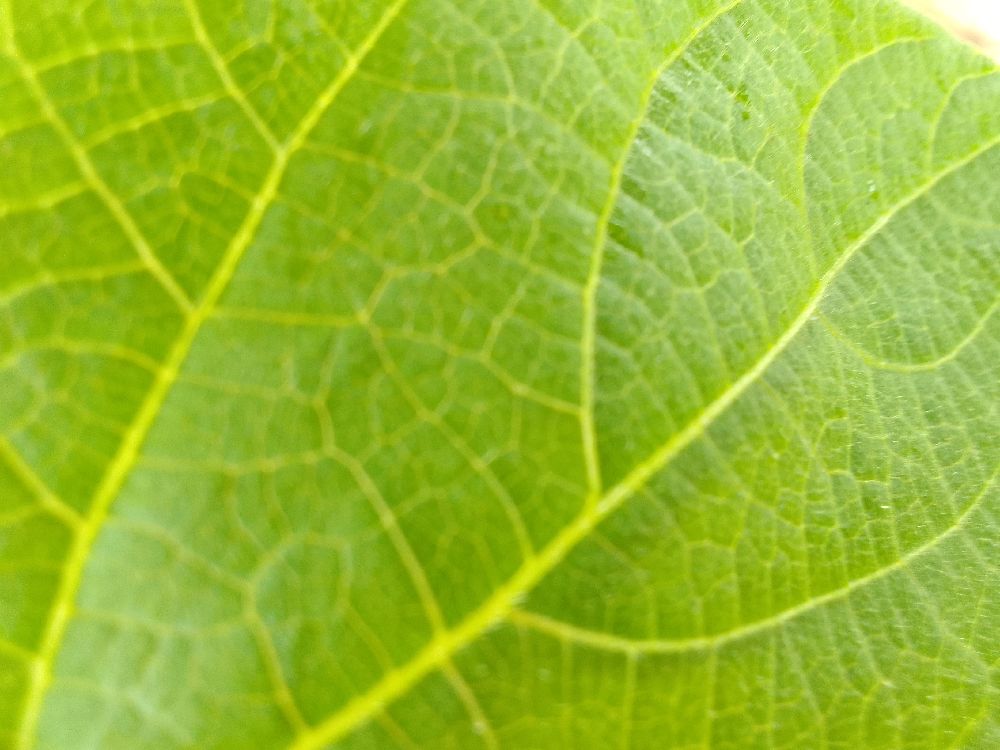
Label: healthy